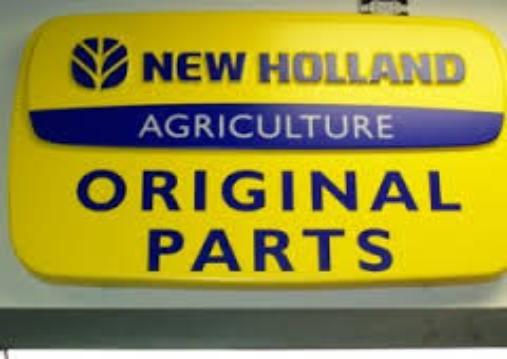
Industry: Others